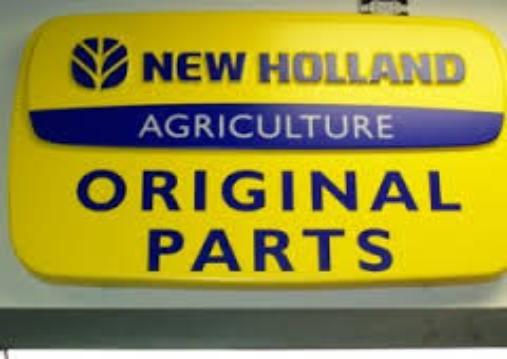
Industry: Others